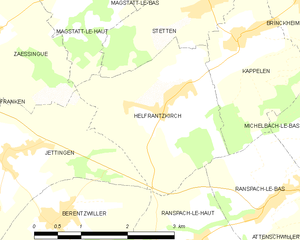
Carte des communes françaises